Saint-Martin-de-Commune

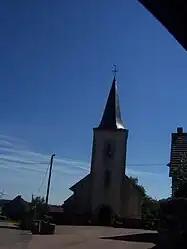
The church in Saint-Martin-de-Commune

Saint-Martin-de-Commune is a commune in the Saône-et-Loire department in the region of Bourgogne-Franche-Comté in eastern France.